Minami-Kusatsu Station

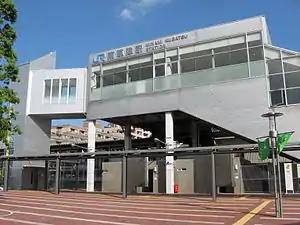
Minami-Kusatsu Station west gate, September 2007

Minami-Kusatsu Station is served by the Biwako Line portion of the Tōkaidō Main Line, and is 48.0 kilometers from and 493.9 kilometers from .